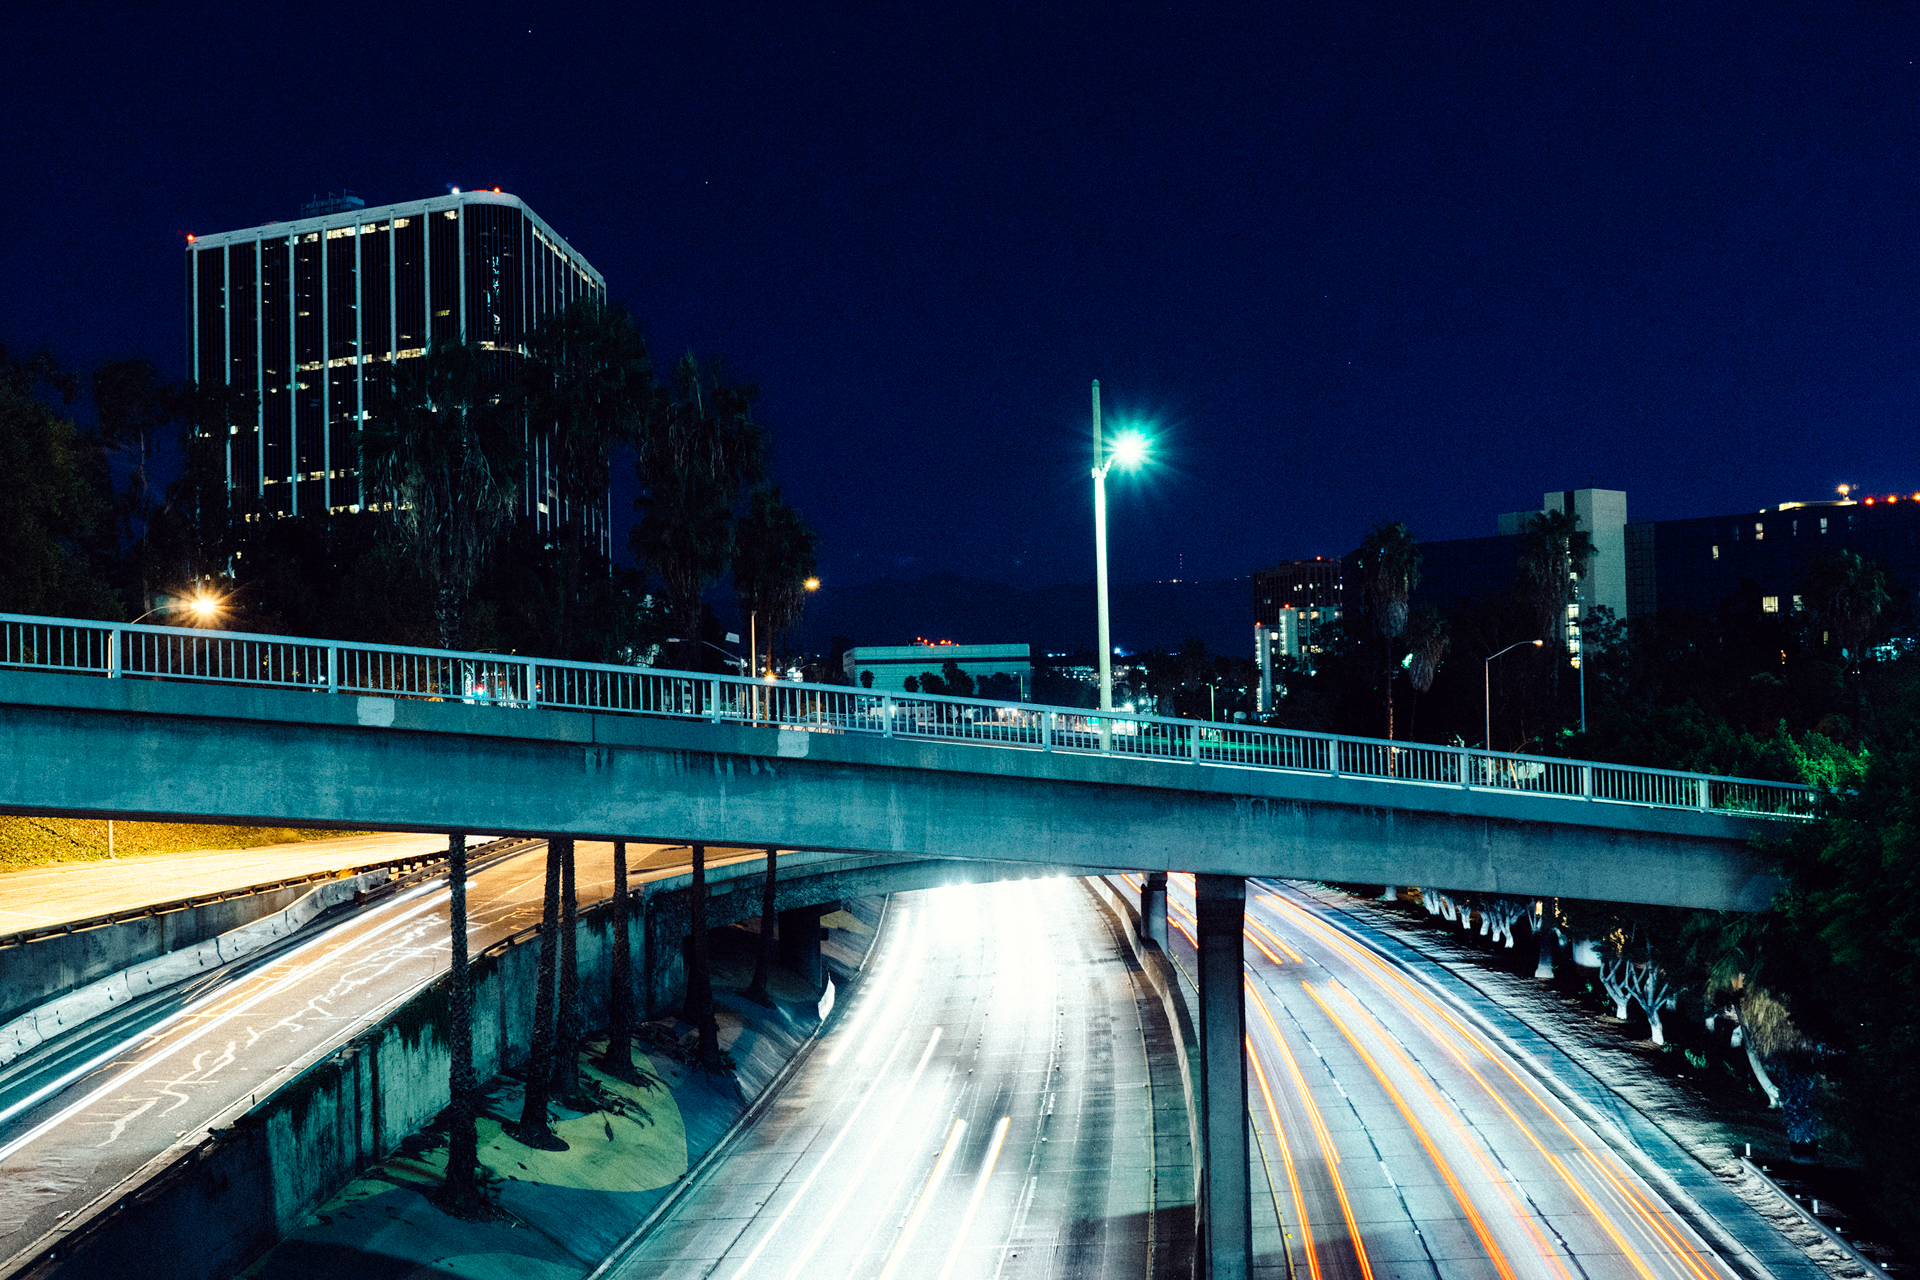
light, bridge, skyline, street, night, city, skyscraper, cityscape, downtown, freeway, motion, dusk, evening, reflection, landmark, long exposure, metropolis, time exposure, urban area, human settlement, metropolitan area